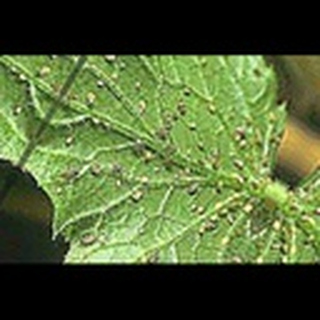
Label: cotton_aphids